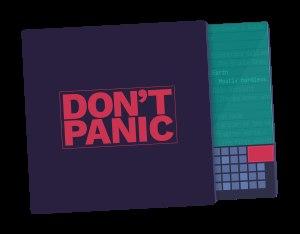
Le Guide du voyageur galactique est une œuvre de science-fiction humoristique multidisciplinaire imaginée par l’écrivain britannique Douglas Adams. Son nom provient de l’objet symbolique de la série : un livre électronique intitulé Le Guide du voyageur galactique. Née en 1978 sous forme de feuilleton radiophonique, l’œuvre a depuis été déclinée dans de nombreux médias au cours de différentes adaptations : romans, pièces de théâtre, série télévisée, jeux vidéo, bande dessinée, long métrage pour le cinéma.